Glaucous macaw

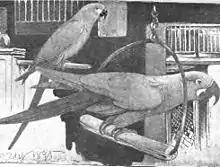
Illustration of glaucous macaw (foreground) with Spix's macaw in Hamburg, 1895

The glaucous macaw is long. It is mostly pale turquoise-blue with a large, greyish head. The term glaucous describes its colouration. It has a long tail and a large bill. It has a yellow, bare eye ring and half moon-shaped lappets bordering the mandible.